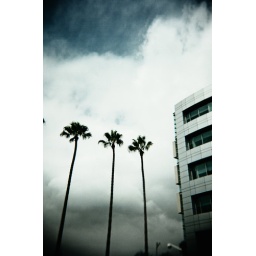
HOLGA - My office building in Long Beach